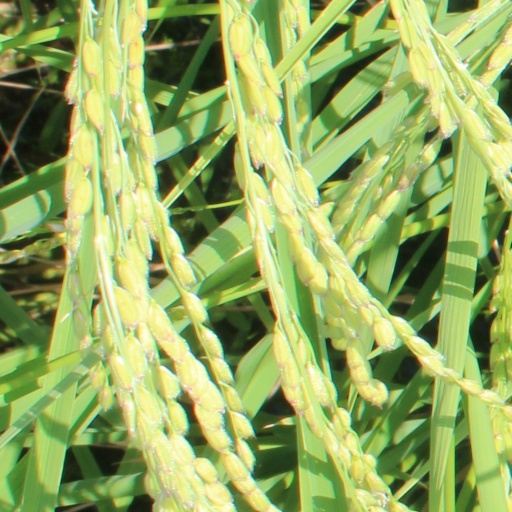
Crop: rice